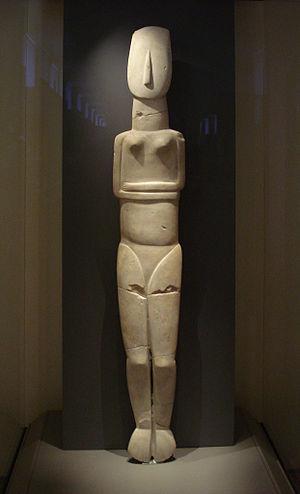
Amorgos est une île grecque, la plus orientale des Cyclades. Elle dispose de deux ports sur sa côte ouest : Katapola au centre et Órmos Aighiális au nord.
Le musée national archéologique d’Athènes est le principal musée archéologique de Grèce. Il dépend directement du Directorat général des antiquités rattaché au ministère grec de la Culture. Il est dirigé par Georgios Kakavas. Il possède l’une des plus vastes collections d’antiquités grecques au monde. Il abrite plus de 20 000 objets datant de la préhistoire à la fin de l'Antiquité venus de l'ensemble de la Grèce.